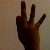
The image shows a hand gesture representing the number 9 in Indian Sign Language.